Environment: real
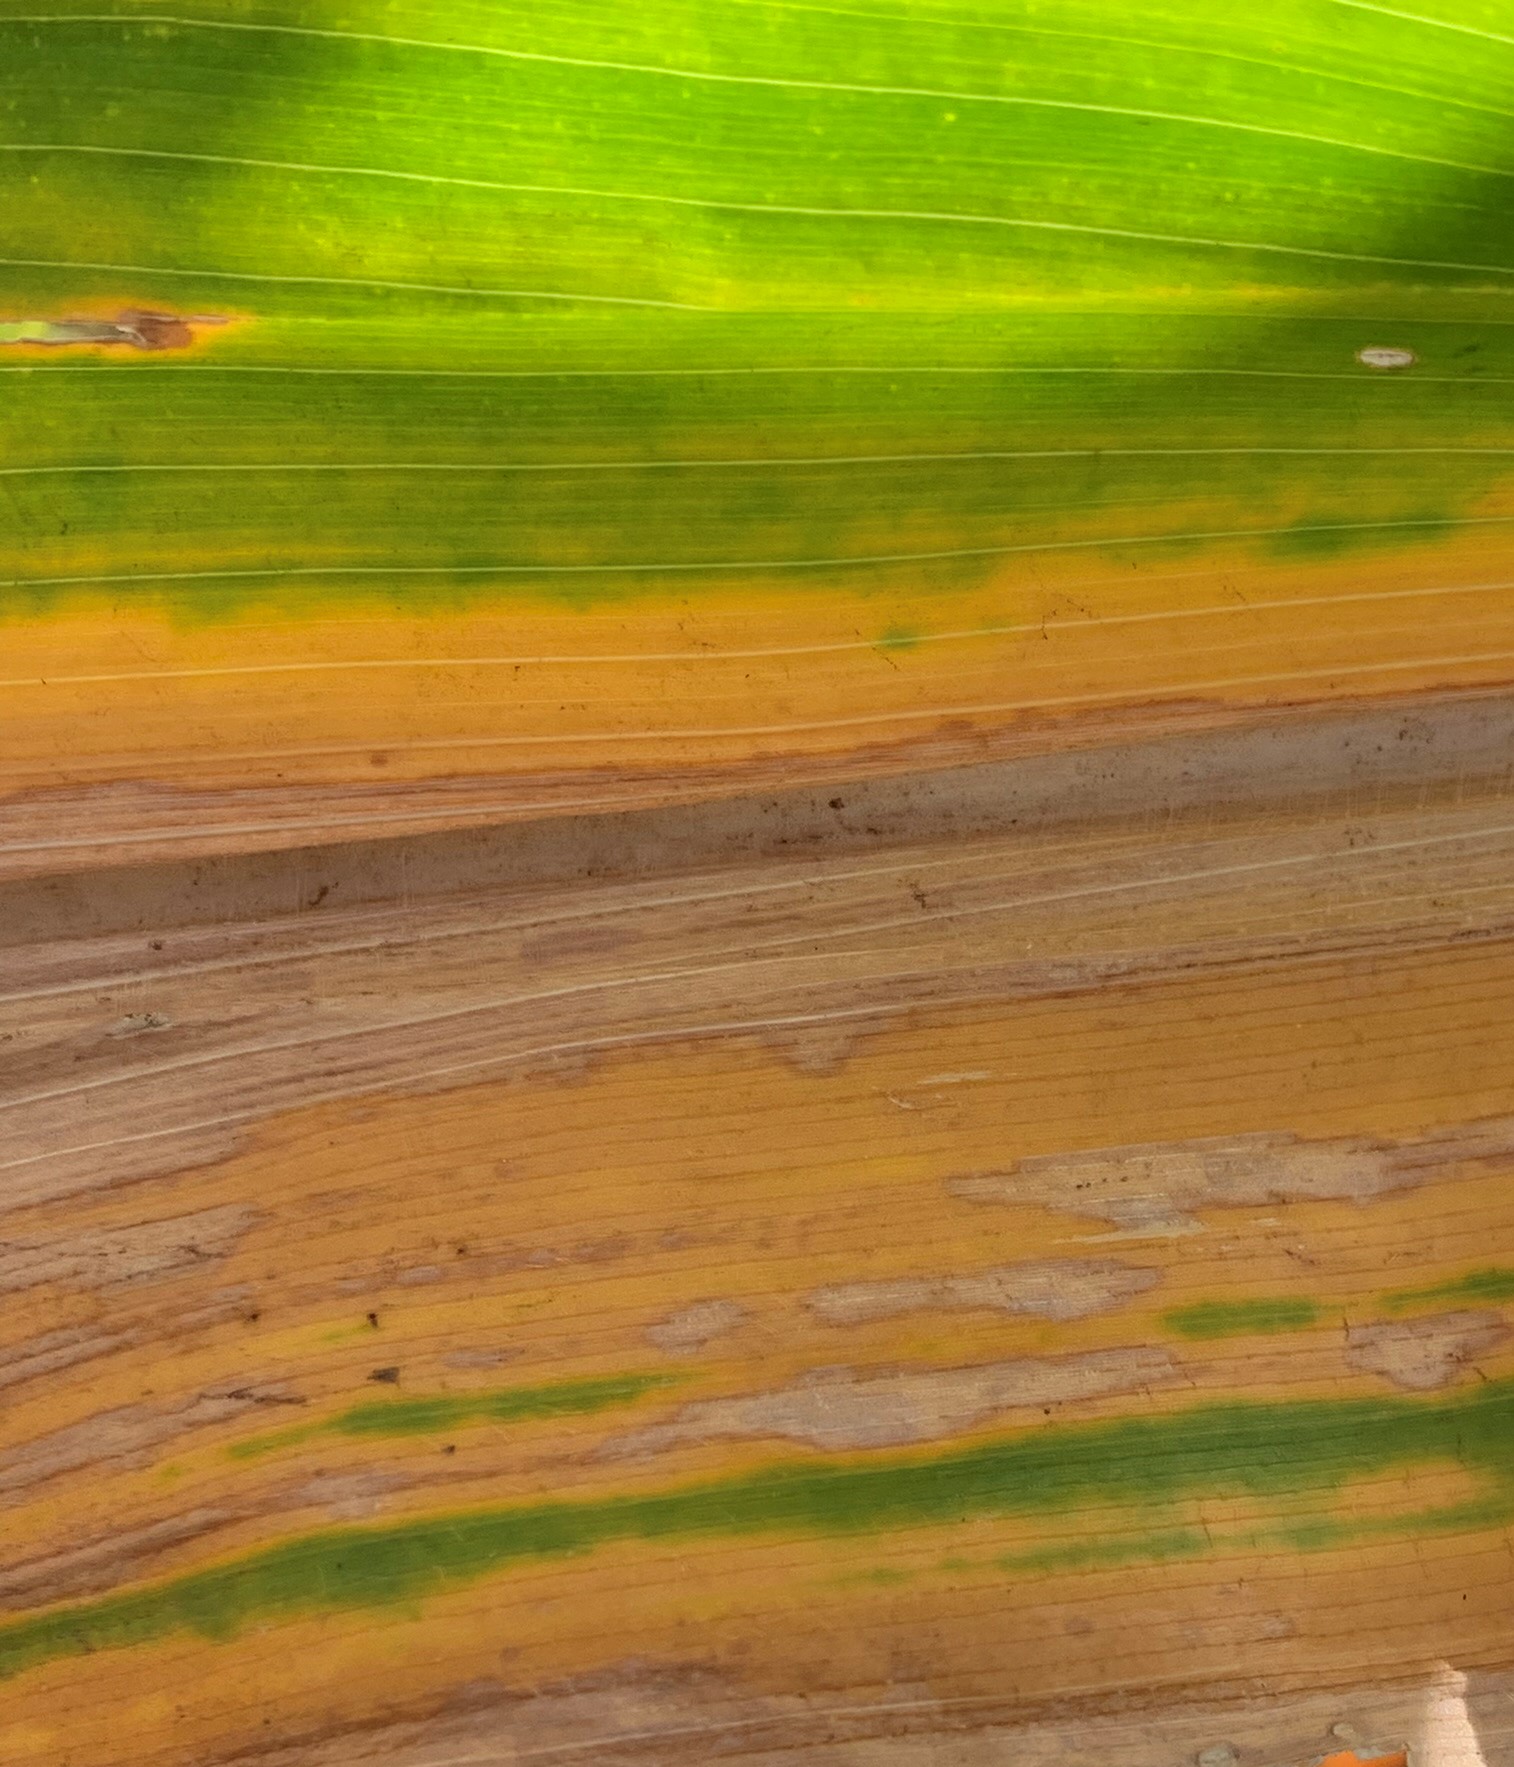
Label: lethal_necrosis